Höfn Glacier Museum

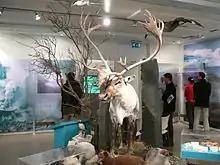

Höfn Glacier Museum was a museum in Höfn in eastern Iceland. It had a variety of displays on the geology, ecology and history of the nearby Vatnajökull glacier and various enactments of explorer tents and models and climbing ropes from the Jöklafari Expedition of 1950. It closed in 2013.